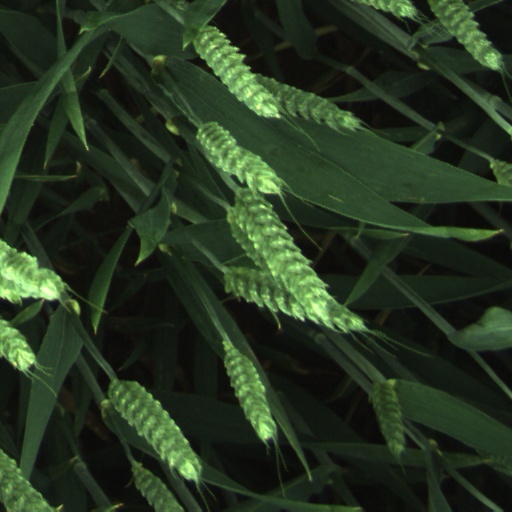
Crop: wheat